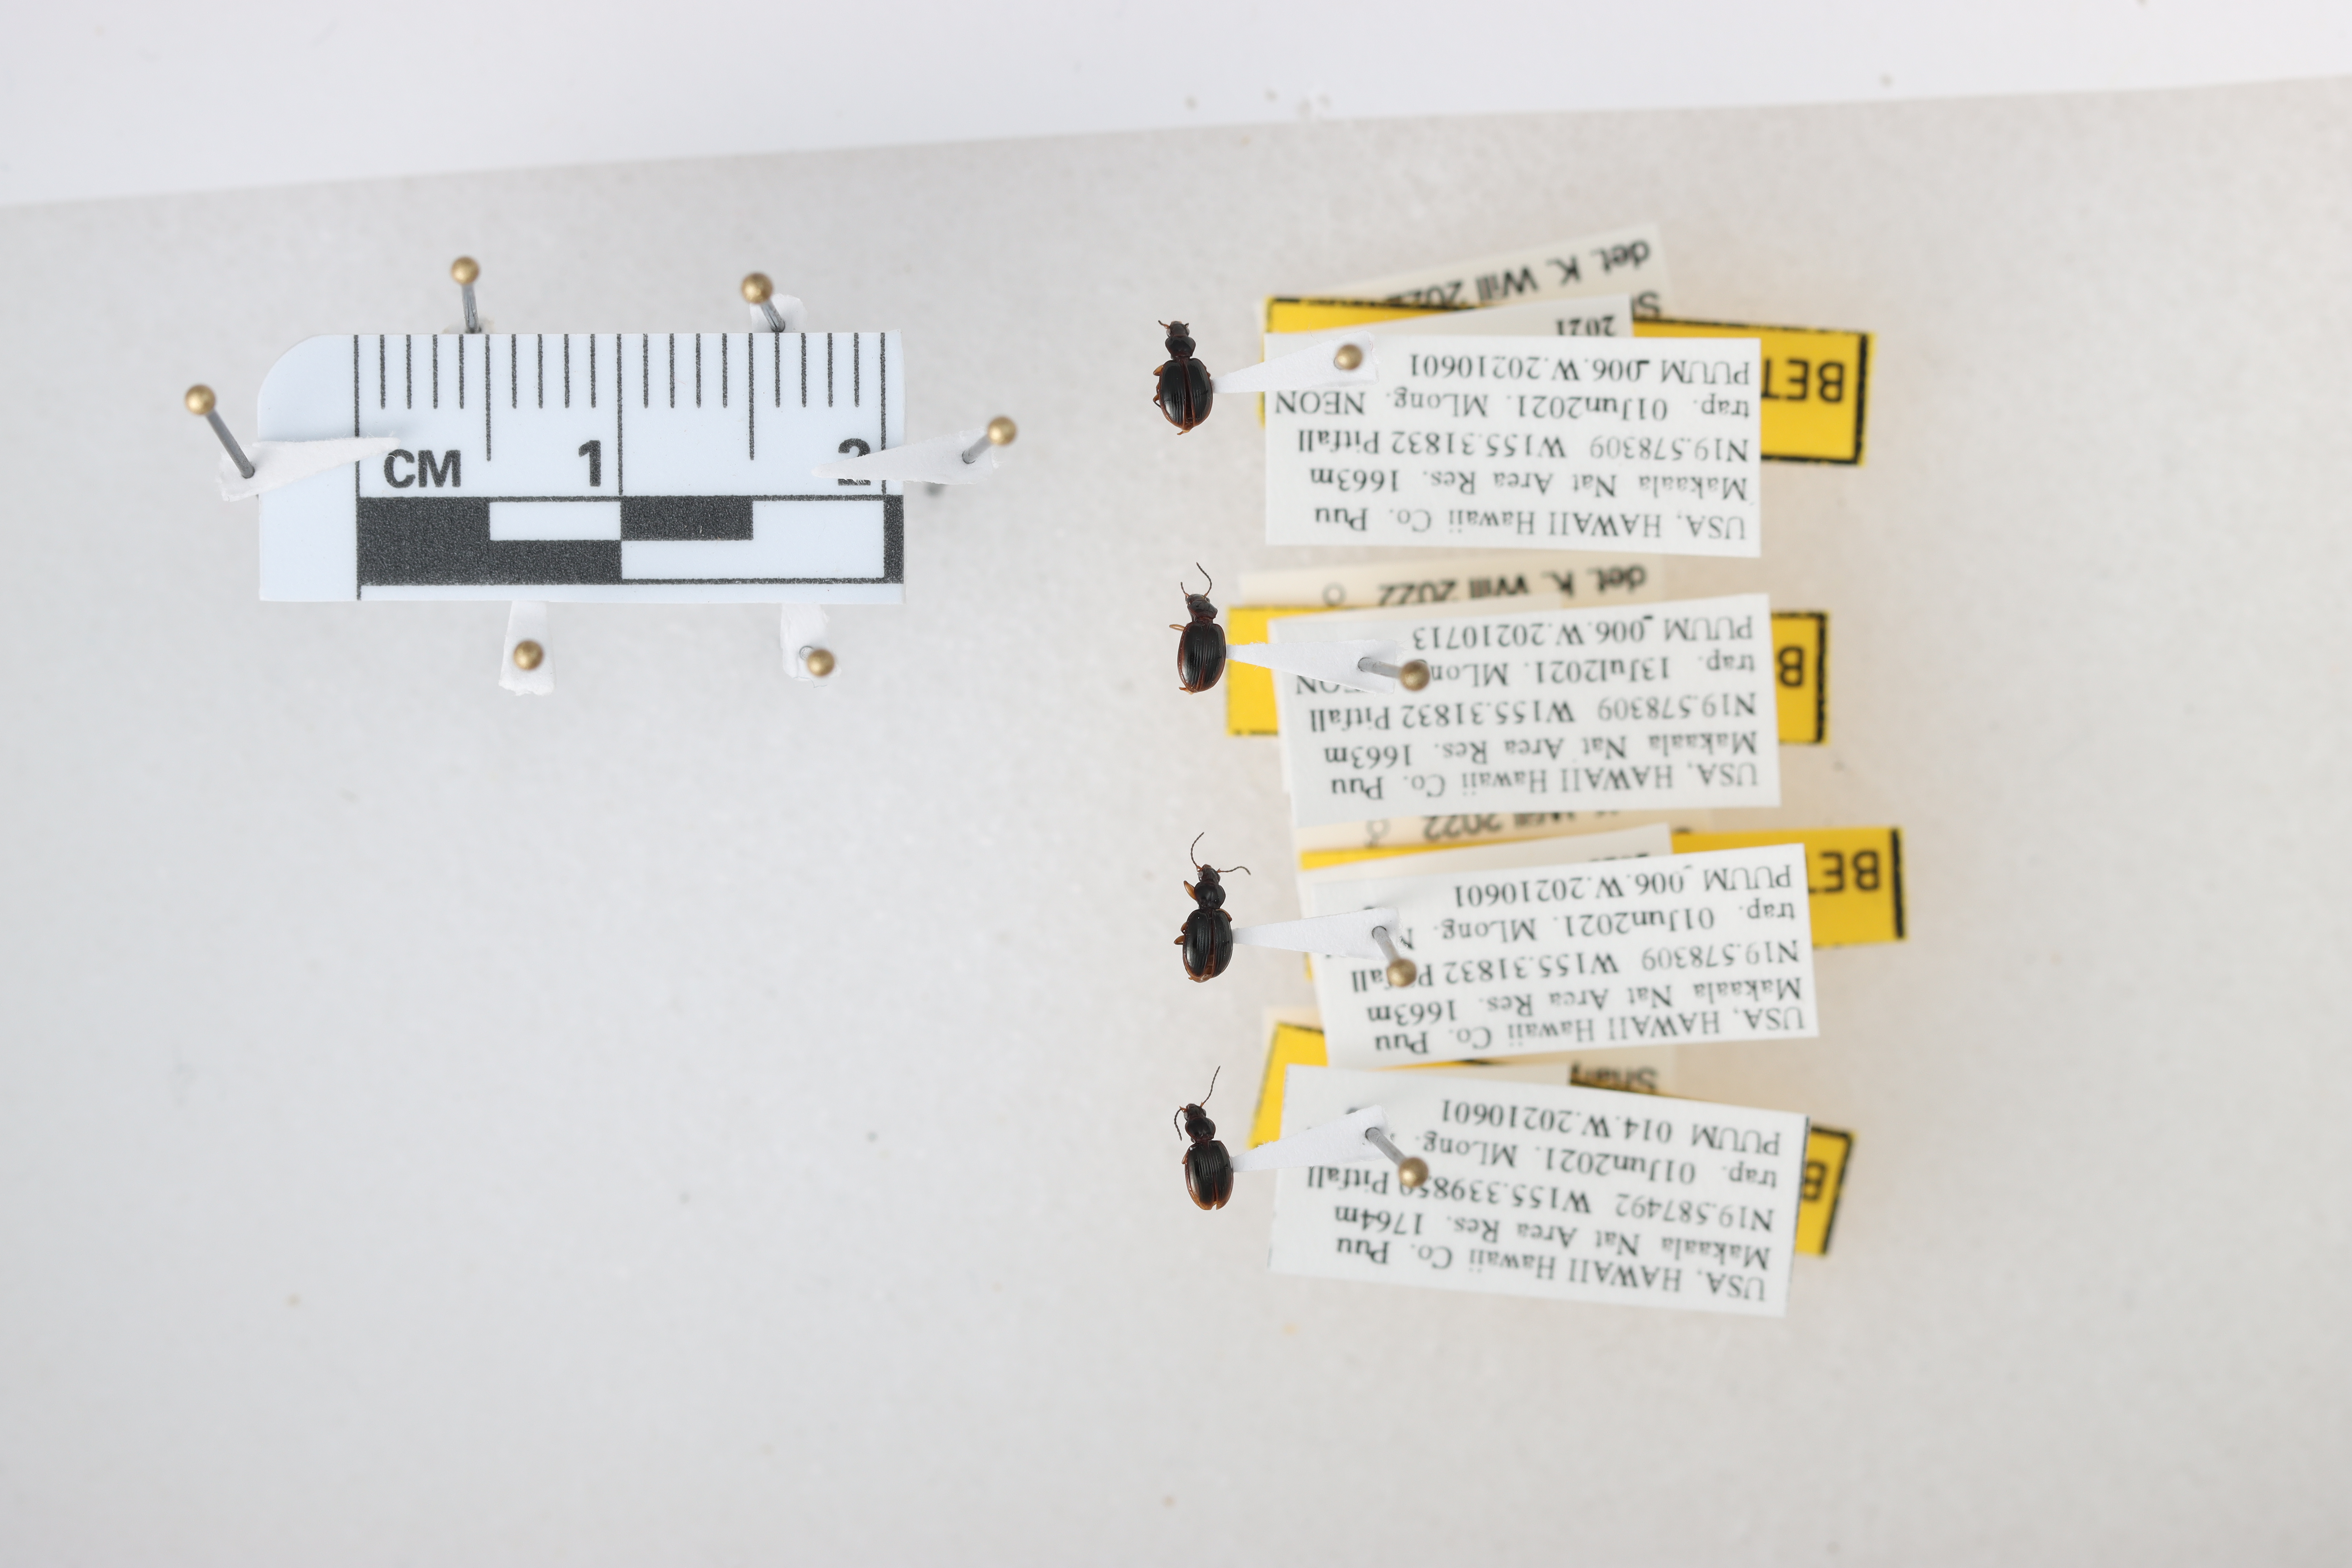
Beetle 1 — elytra length: 0.25 cm, elytra max width: 0.182 cm, basal pronotum width: 0.076 cm

Beetle 2 — elytra length: 0.262 cm, elytra max width: 0.178 cm, basal pronotum width: 0.077 cm

Beetle 3 — elytra length: 0.255 cm, elytra max width: 0.171 cm, basal pronotum width: 0.077 cm

Beetle 4 — elytra length: 0.255 cm, elytra max width: 0.182 cm, basal pronotum width: 0.071 cm